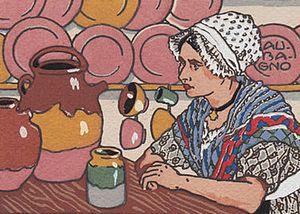
Provençale et ses poteries culinaires à Aubagne
Une taraïette est une petite poterie représentant une pièce de dînette ou une petite cruche à eau dans laquelle les enfants soufflent pour imiter le chant du rossignol. Fabriquées initialement à Apt, Saint-Quentin-la-Poterie, Vallauris et Aubagne, seuls ces deux derniers centres, avec Dieulefit, continuent cette tradition.